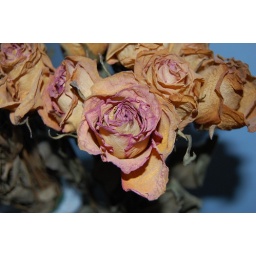
A set of plants and roses in my home.